Robert Percival Porter

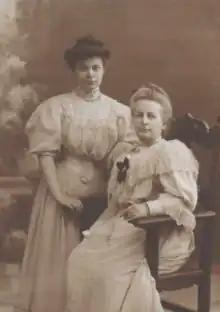
"Polly" and Alice Porter (l-r), ca. 1910

Robert Percival Porter (June 30, 1852 – February 28, 1917) was an American journalist, diplomat, and statistician who wrote on economic subjects. He served as Superintendent of the Census (1889–1893). In the statistical field, the first use of the term "computer" comes in an article in the "Journal of the American Statistical Association" archives by Porter in 1891. The article discusses about the use of Hermann Hollerith's machine in the 11th Census of the United States.